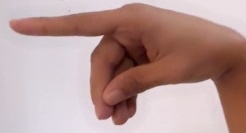
ASL sign: P